Hostile abdomen

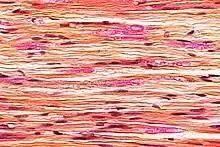
This picture illustrates the histological features of a thickening and fibrotic abdominal sample.

Common symptoms and complications associated with a hostile abdomen include limited abdominal wall compliance and peritoneal fibrosis or thickening. These conditions can lead to significant issues. For instance, adhesions from previous surgeries can lead to tension or obstruction, resulting in chronic or recurrent abdominal pain. Additionally, intestinal tissue may appear fragile and delicate, often scarred and thickened into a solid mass.